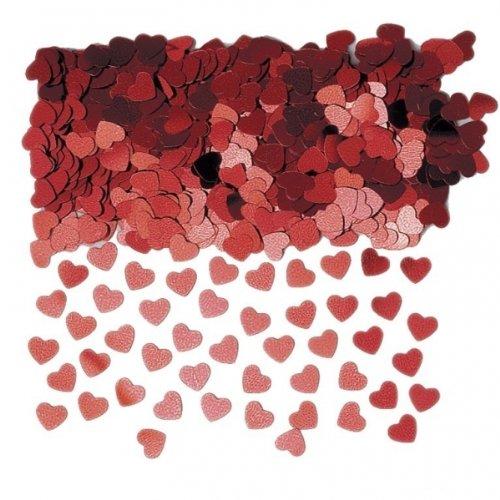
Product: Red Metallic Hearts Confetti | Party Decor
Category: Toys & Games | Party Supplies
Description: Foil confetti features metallic foil hearts in red.
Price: $6.97
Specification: Product Dimensions:         6.3 x 4 x 1 inches ; 2.08 ounces    |Shipping Weight: 2.1 ounces (View shipping rates and policies)|Domestic Shipping: Item can be shipped within U.S.|International Shipping: This item can be shipped to select countries outside of the U.S.  Learn More|ASIN: B006UGXWQC|UPC: 048419986669|Item model number: 369131.07|    #20367    in Kids' Party Supplies